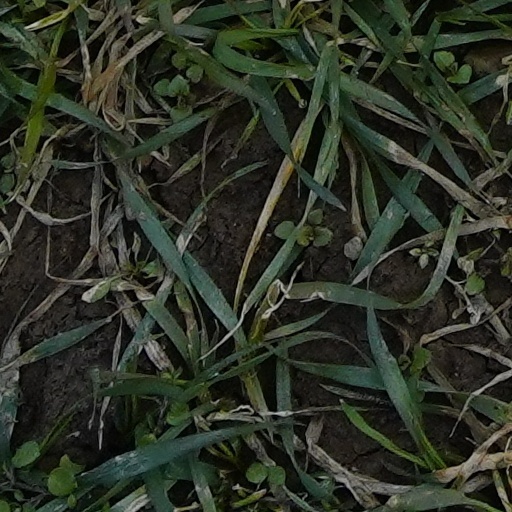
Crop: wheat